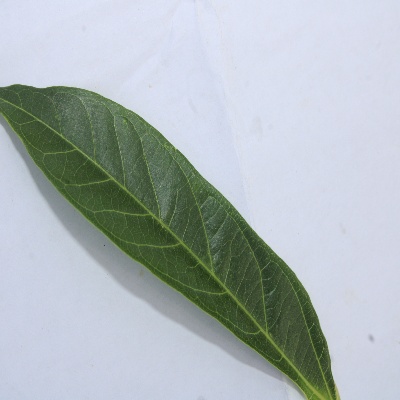
Crop: Cassava
Condition: healthy